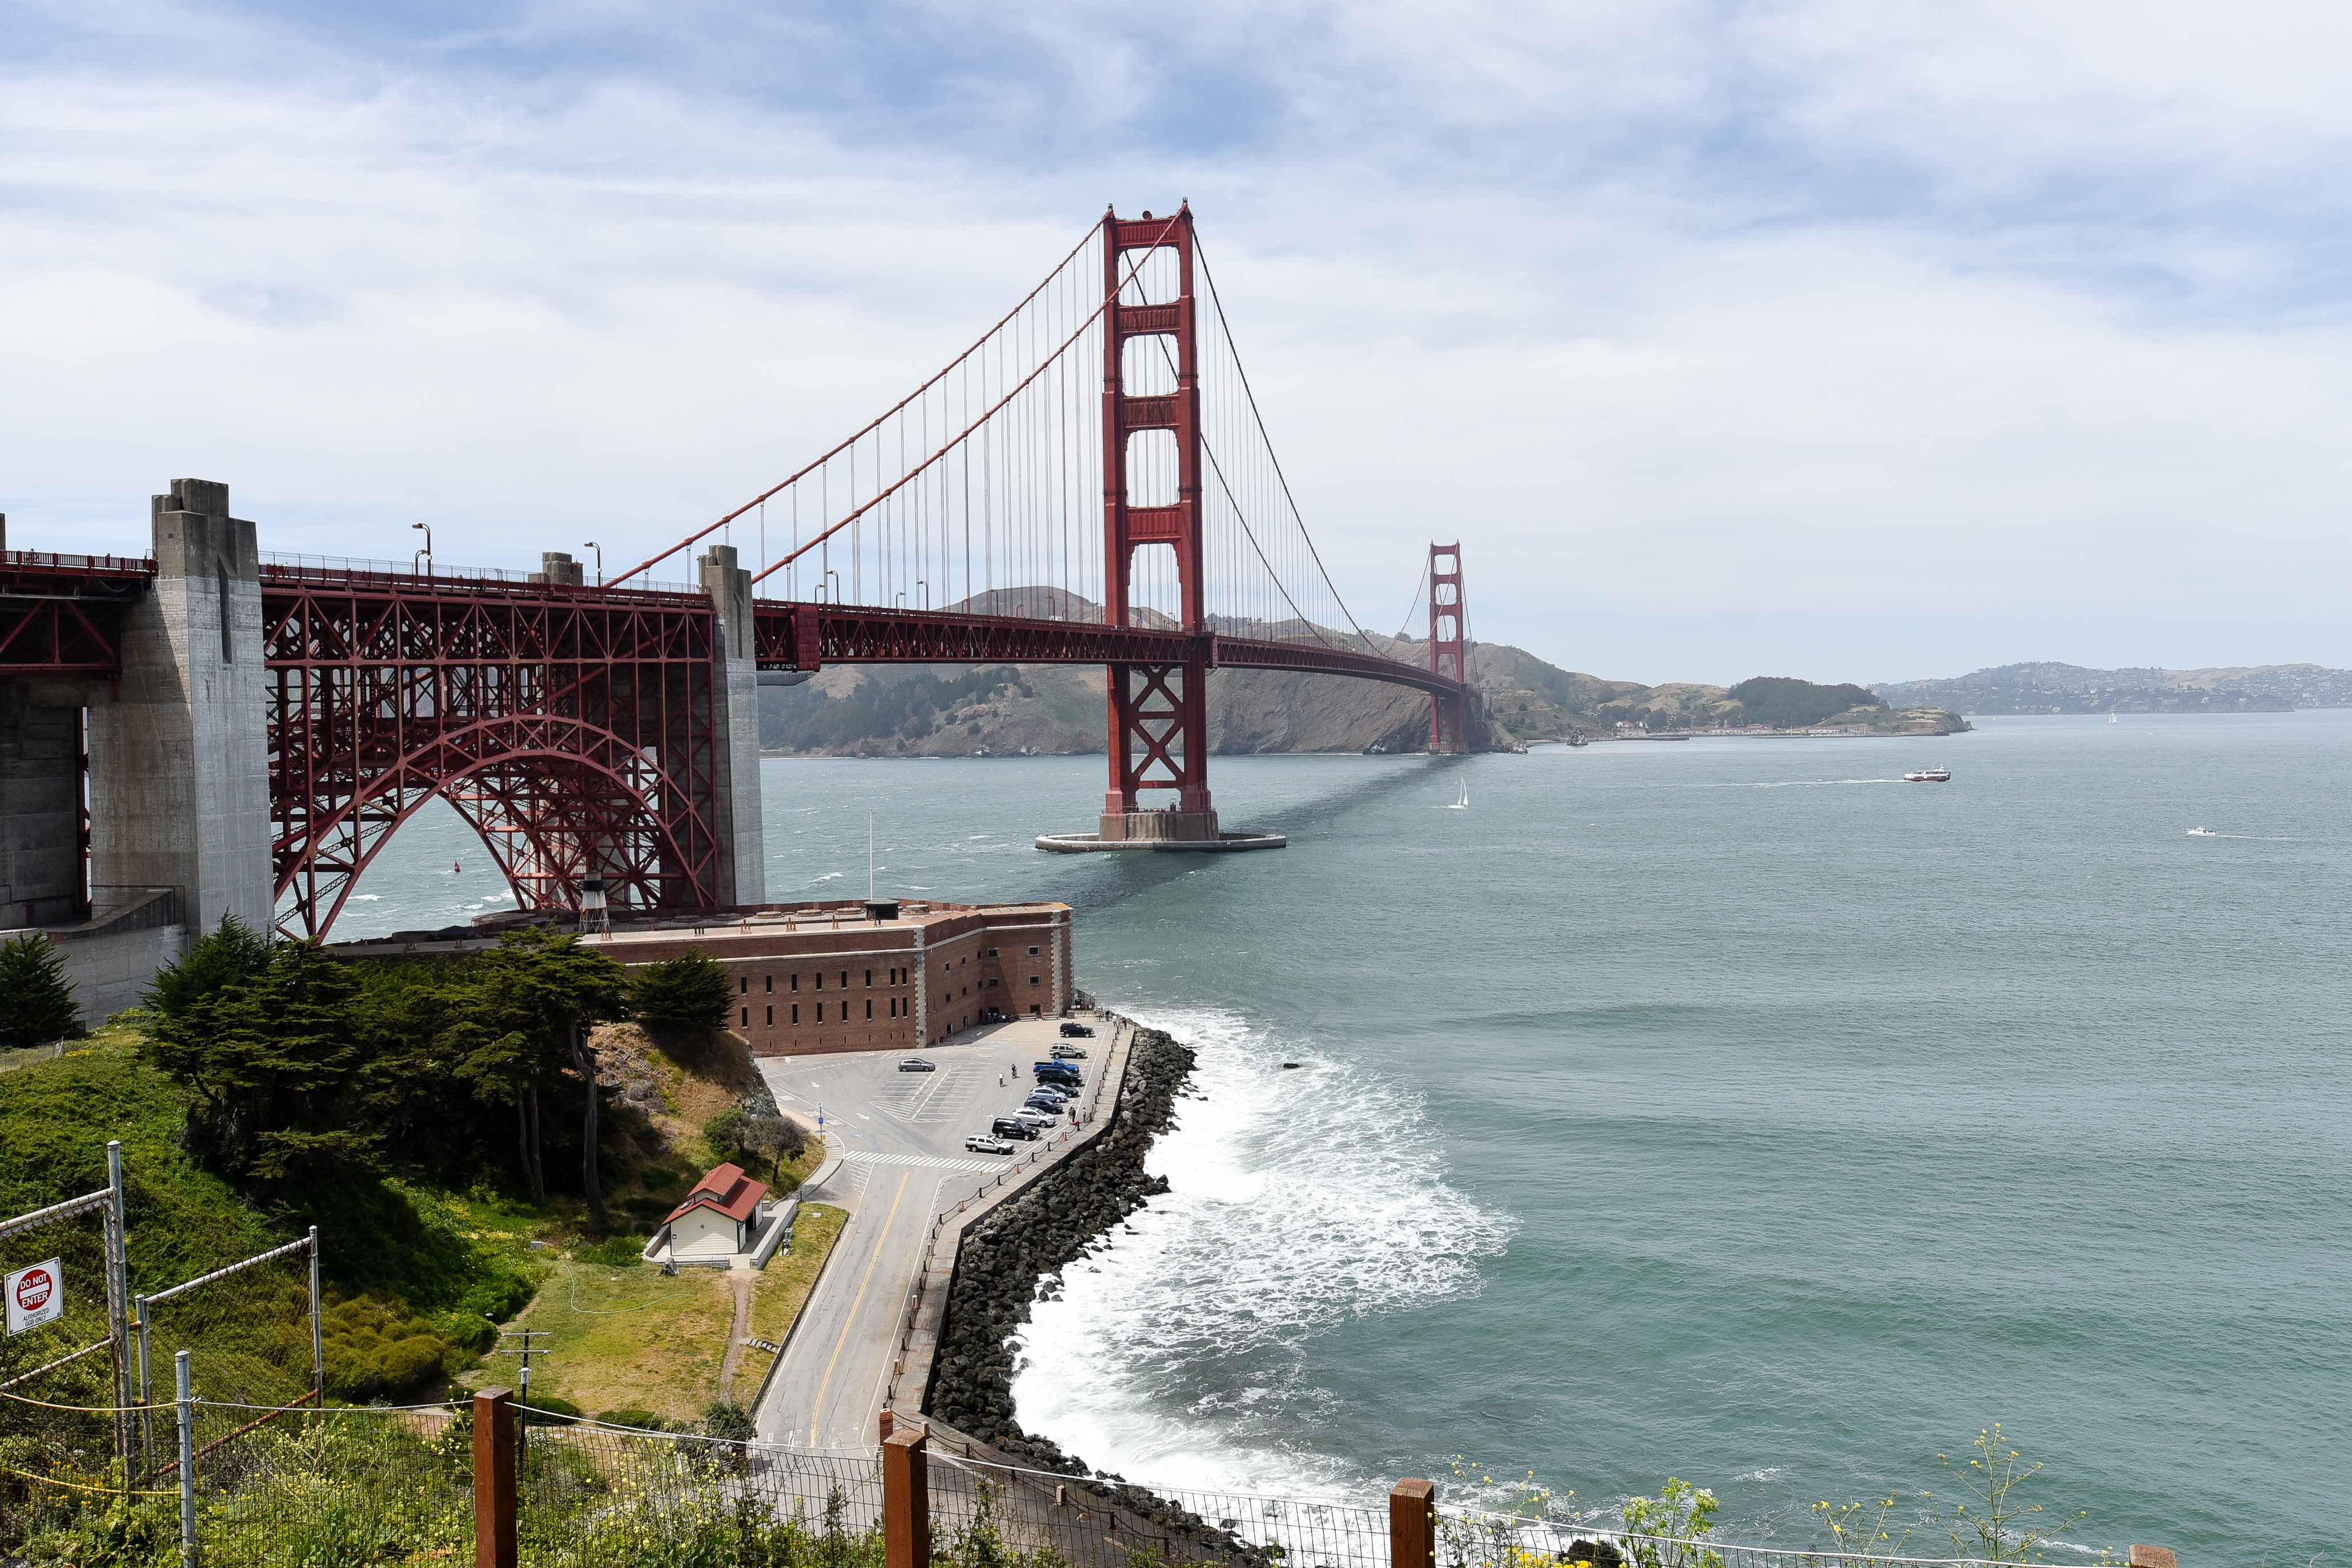
sea, coast, bridge, vacation, golden gate bridge, san francisco, suspension bridge, bay, nonbuilding structure